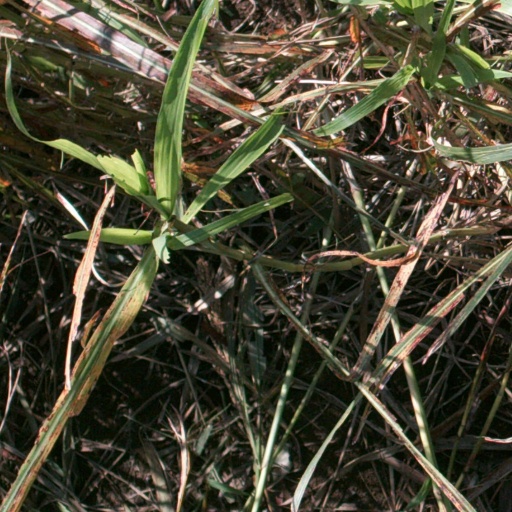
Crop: sorghum